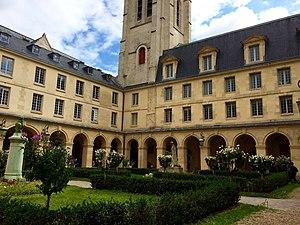
Le cloître du lycée, au pied de la tour Clovis.
Le lycée Henri-IV est un établissement d'enseignement secondaire et supérieur public, situé au 23, rue Clovis dans le 5ᵉ arrondissement de Paris, dans le Quartier latin. Il accueille plus de 2 600 élèves, du collège aux classes préparatoires.